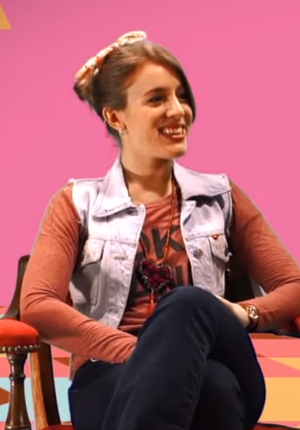
Laura Natalia Esquivel est une actrice et chanteuse argentine née le 18 mai 1994 à Buenos Aires. Elle tenait les rôles principaux dans les telenovelas pour enfants De tout mon coeur où elle joue le rôle de Patricia et Love Divina, où elle joue le rôle de Divina